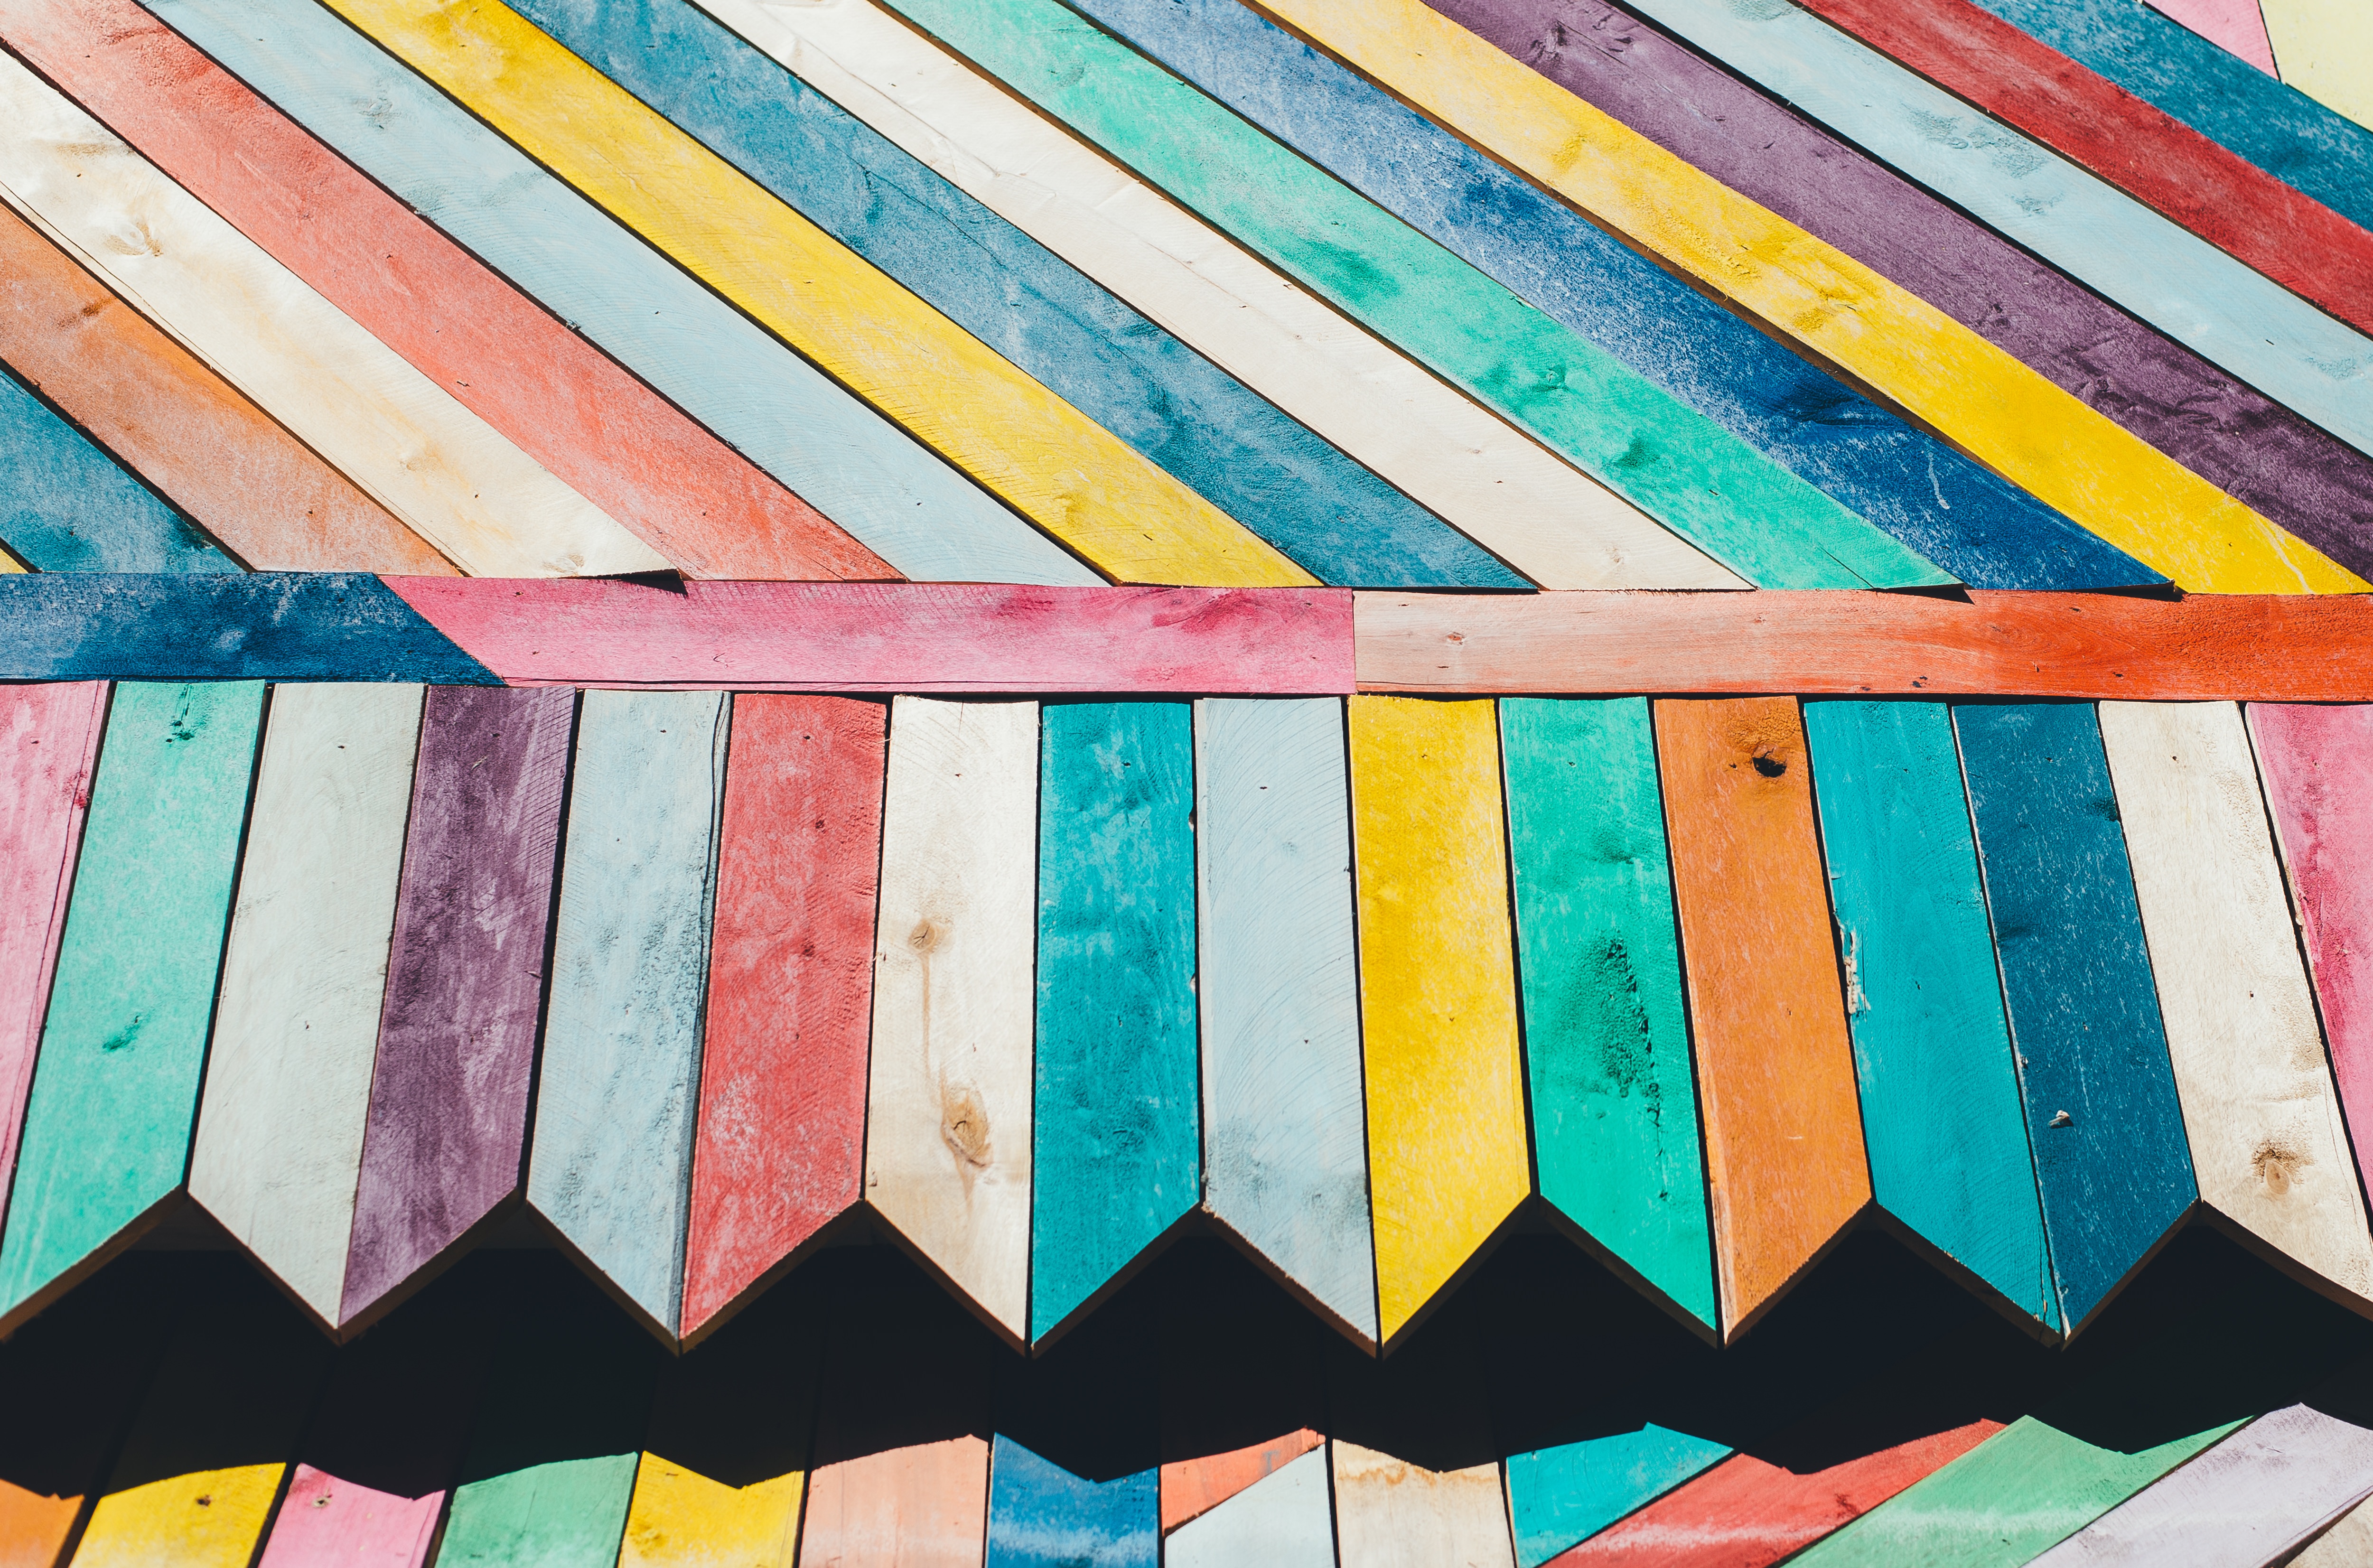
wood, pattern, line, green, colourful, color, blue, colorful, material, textile, art, design, quilting